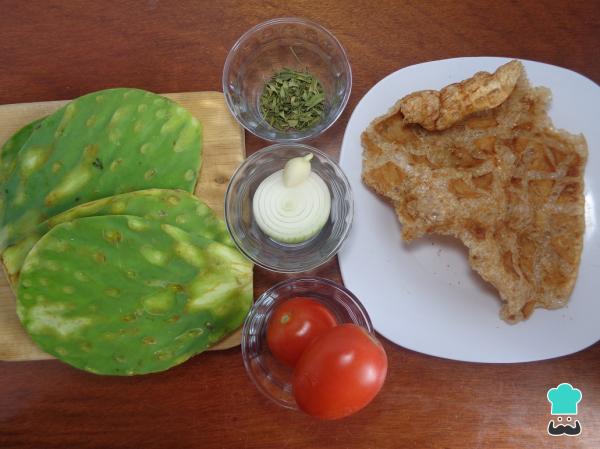
En la siguiente imagen podrás observar los ingredientes que necesitaremos para la preparación de nuestra deliciosa receta de chicharrón con nopales en salsa roja.